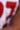
Number: 7